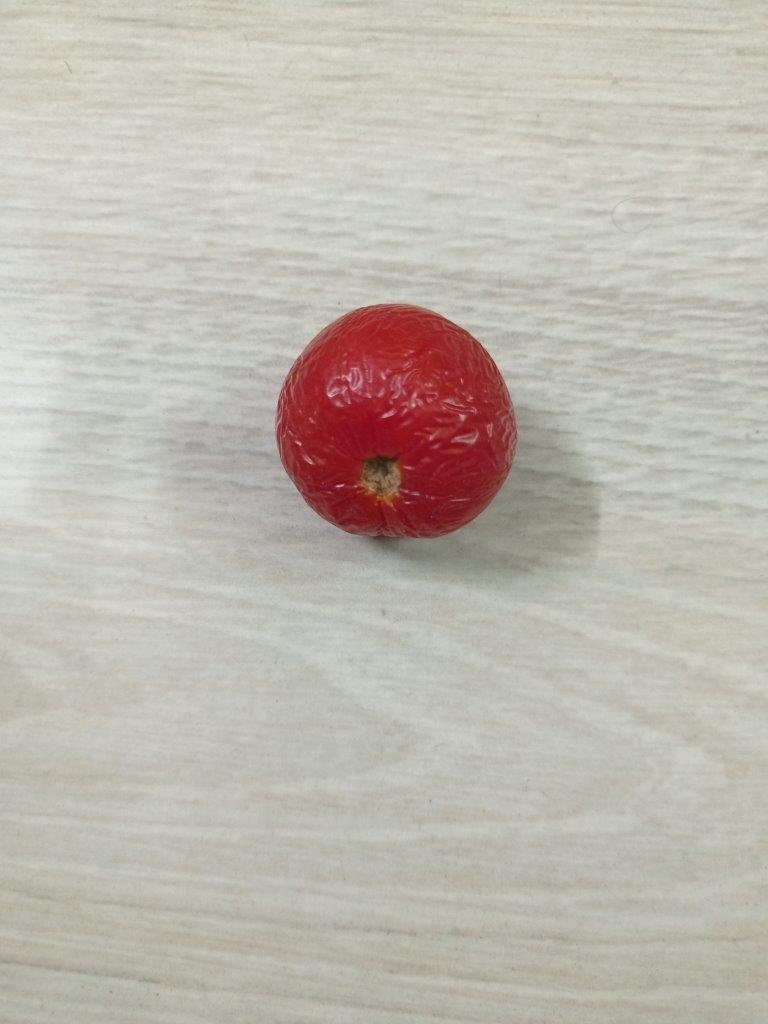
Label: Rotten